Anton Muttukumaru

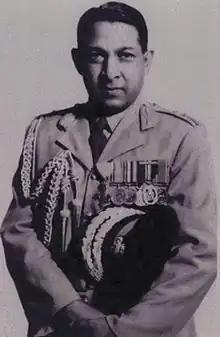
Major General Anton Muttukumaru

Major General Anton Muttukumaru, OBE, ED, ADC (6 July 1908 – 2001) was the first native Ceylonese to serve as the Commander of the Ceylon Army (now Sri Lankan Army), a post he held from 1955 to 1959. He also served as Ceylon's High Commissioner to Australia, New Zealand, Pakistan and Ambassador to Egypt.